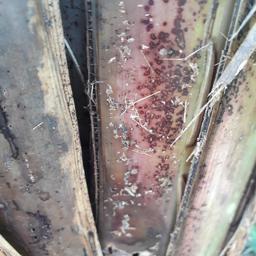
Label: PSEUDOSTEM WEEVIL